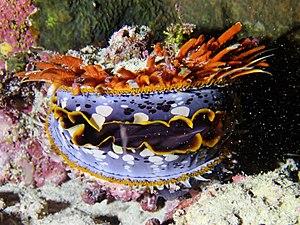
Une huître épineuse (Spondylus varius) vue à Mayotte (Passe en S).
L'ordre des Pectinida est un taxon de mollusques bivalves, dont de nombreuses espèces sont dénommées « pétoncles ».
Spondylus est un genre de mollusques bivalves, le seul de la famille des Spondylidae. « Spondyles » est le nom tant commun que systématique le plus souvent utilisé pour ces animaux filtreurs aussi appelés huîtres épineuses.
Les Spondylidae sont une famille de mollusques bivalves épineux de l'ordre des Ostreoida.
Spondylus varius est une espèce de grand pétoncle marin, un mollusque bivalve marin de la famille des Spondylidae.
Les Pectinoidea sont une super-famille de mollusques bivalves qui comprend notamment les pétoncles.